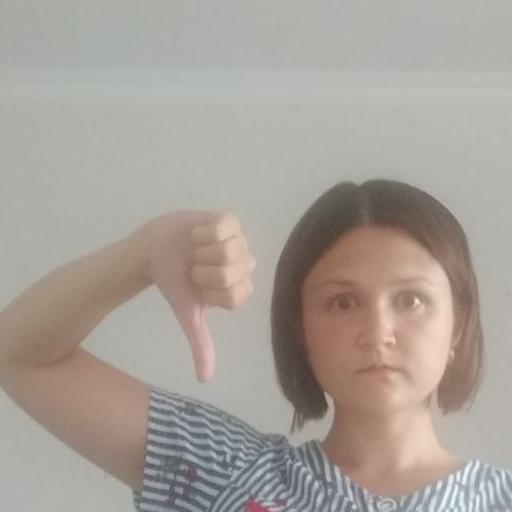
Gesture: dislike